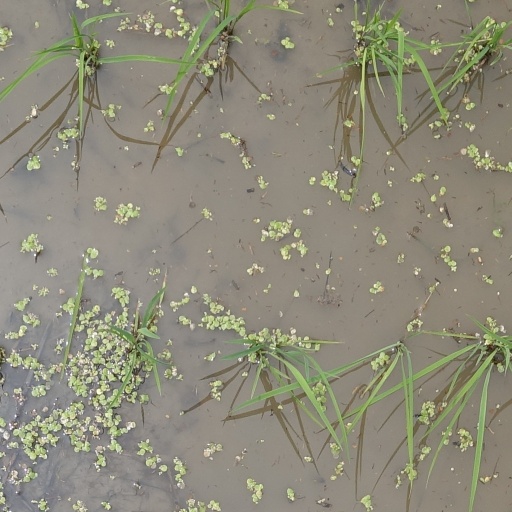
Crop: rice